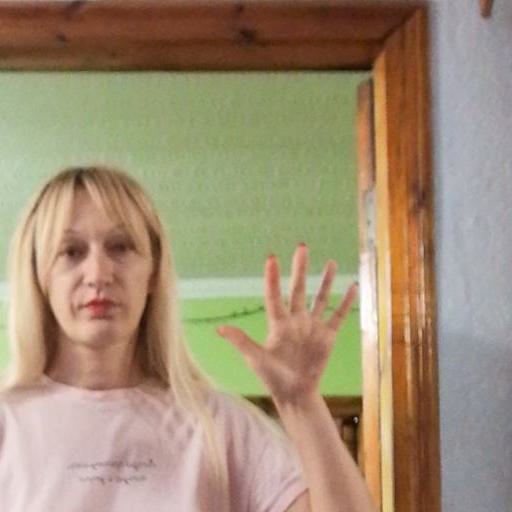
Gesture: palm